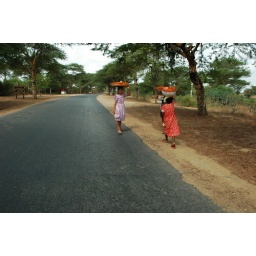
Young girls in colorful dresses walking alongside a tar road edged with trees, carrying huge plates with orange skewers